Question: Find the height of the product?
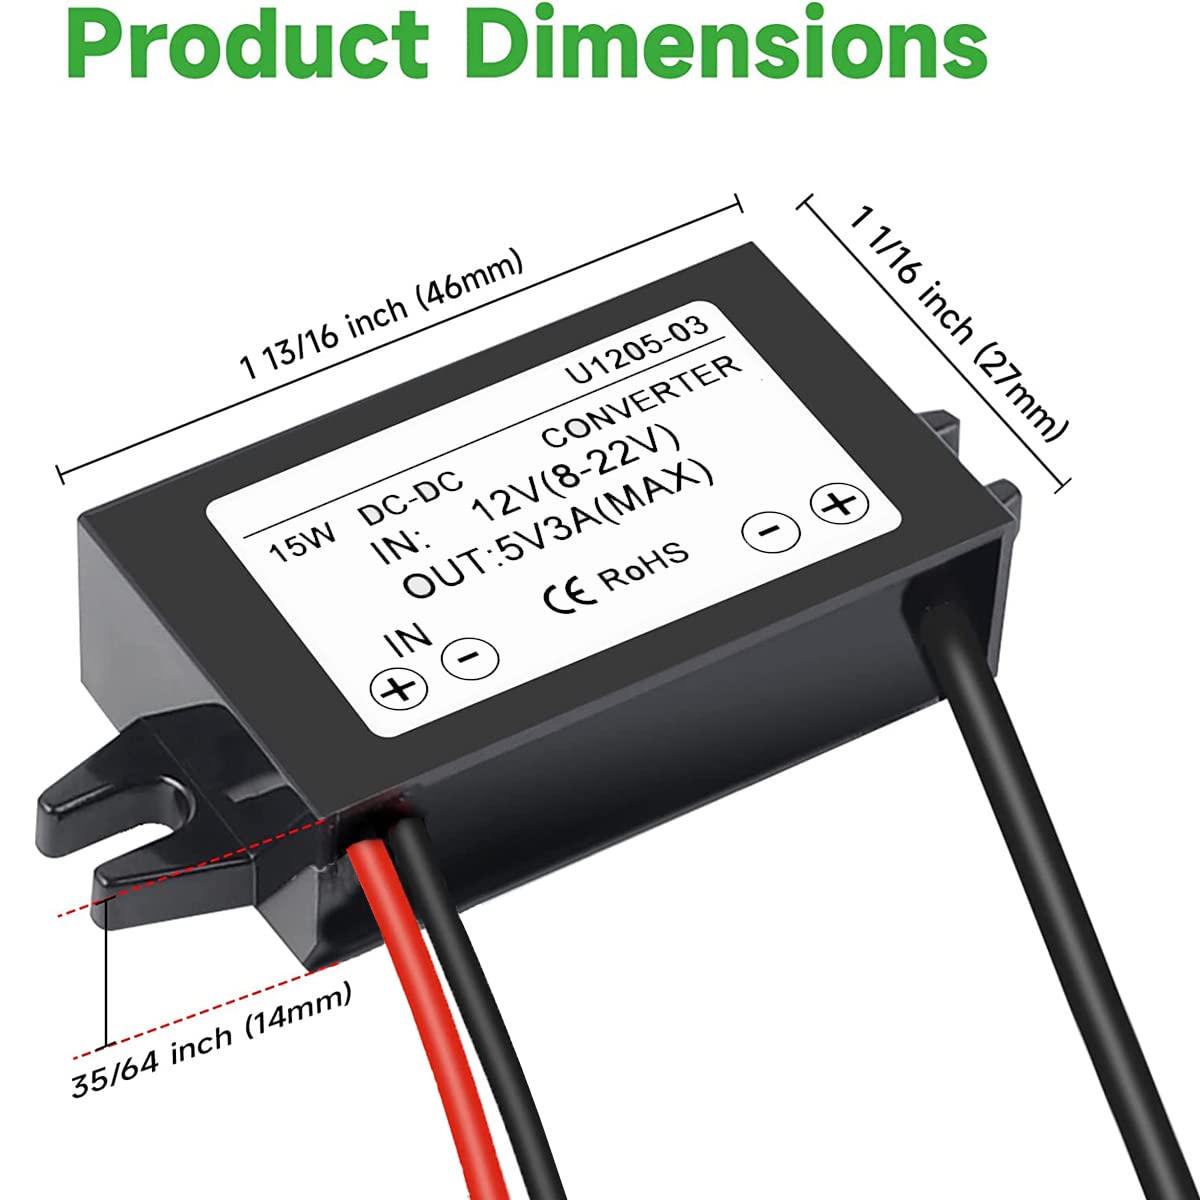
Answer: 27.0 millimetre